Lukáš Brož

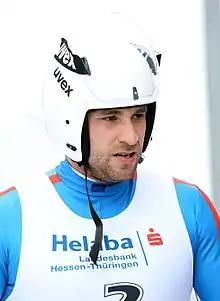
Brož in 2017

Lukáš Brož (born 23 October 1985 in Jablonec nad Nisou) is a Czech luger who has competed since 2000. He finished 16th in the men's doubles event at the 2006 Winter Olympics in Turin.